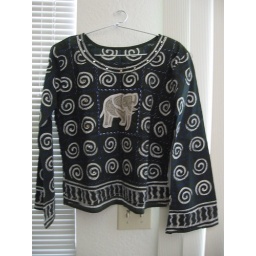
Pure cotton DESIGNER Kurti with rhinestones and a silver threaded elephant in the middle. UNIQUE, size L